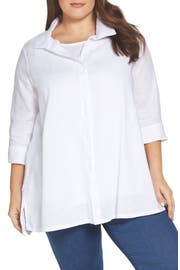
light crisp linen brings cool and breathable comfort to an everyday tee in an easy a line cut with a breezy pleated back and side slit